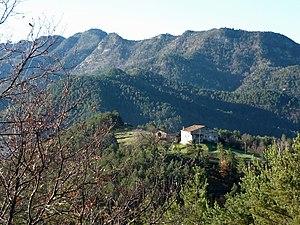
Serra de Tossals est un site d'importance communautaire situé dans la province de Barcelone, Catalogne, Espagne. Il est situé au municipi de Capolat. mais son extrémité ouest et le point culminant est à la frontière avec la municipalité de Navès de la province de Lleida. Le point culminant est le Tossal de Vilella où sont atteints 1526.6 mètres.